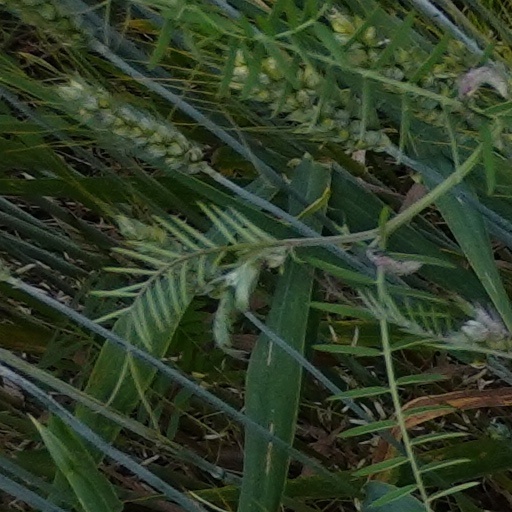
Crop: wheat